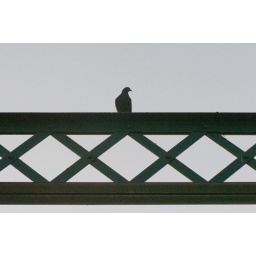
A pigeon on the Park Street bridge in Alameda California.